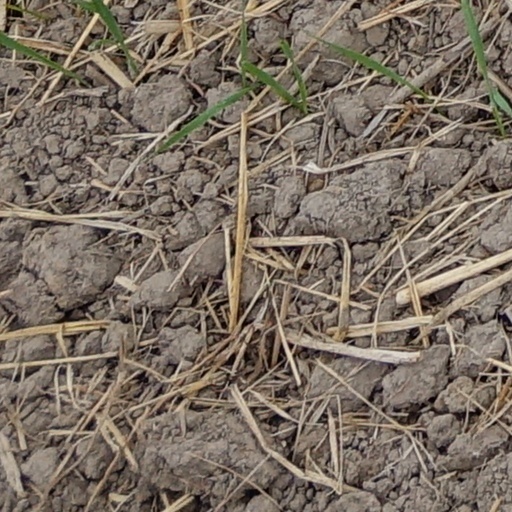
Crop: wheat